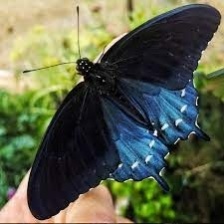
Species: PIPEVINE SWALLOW